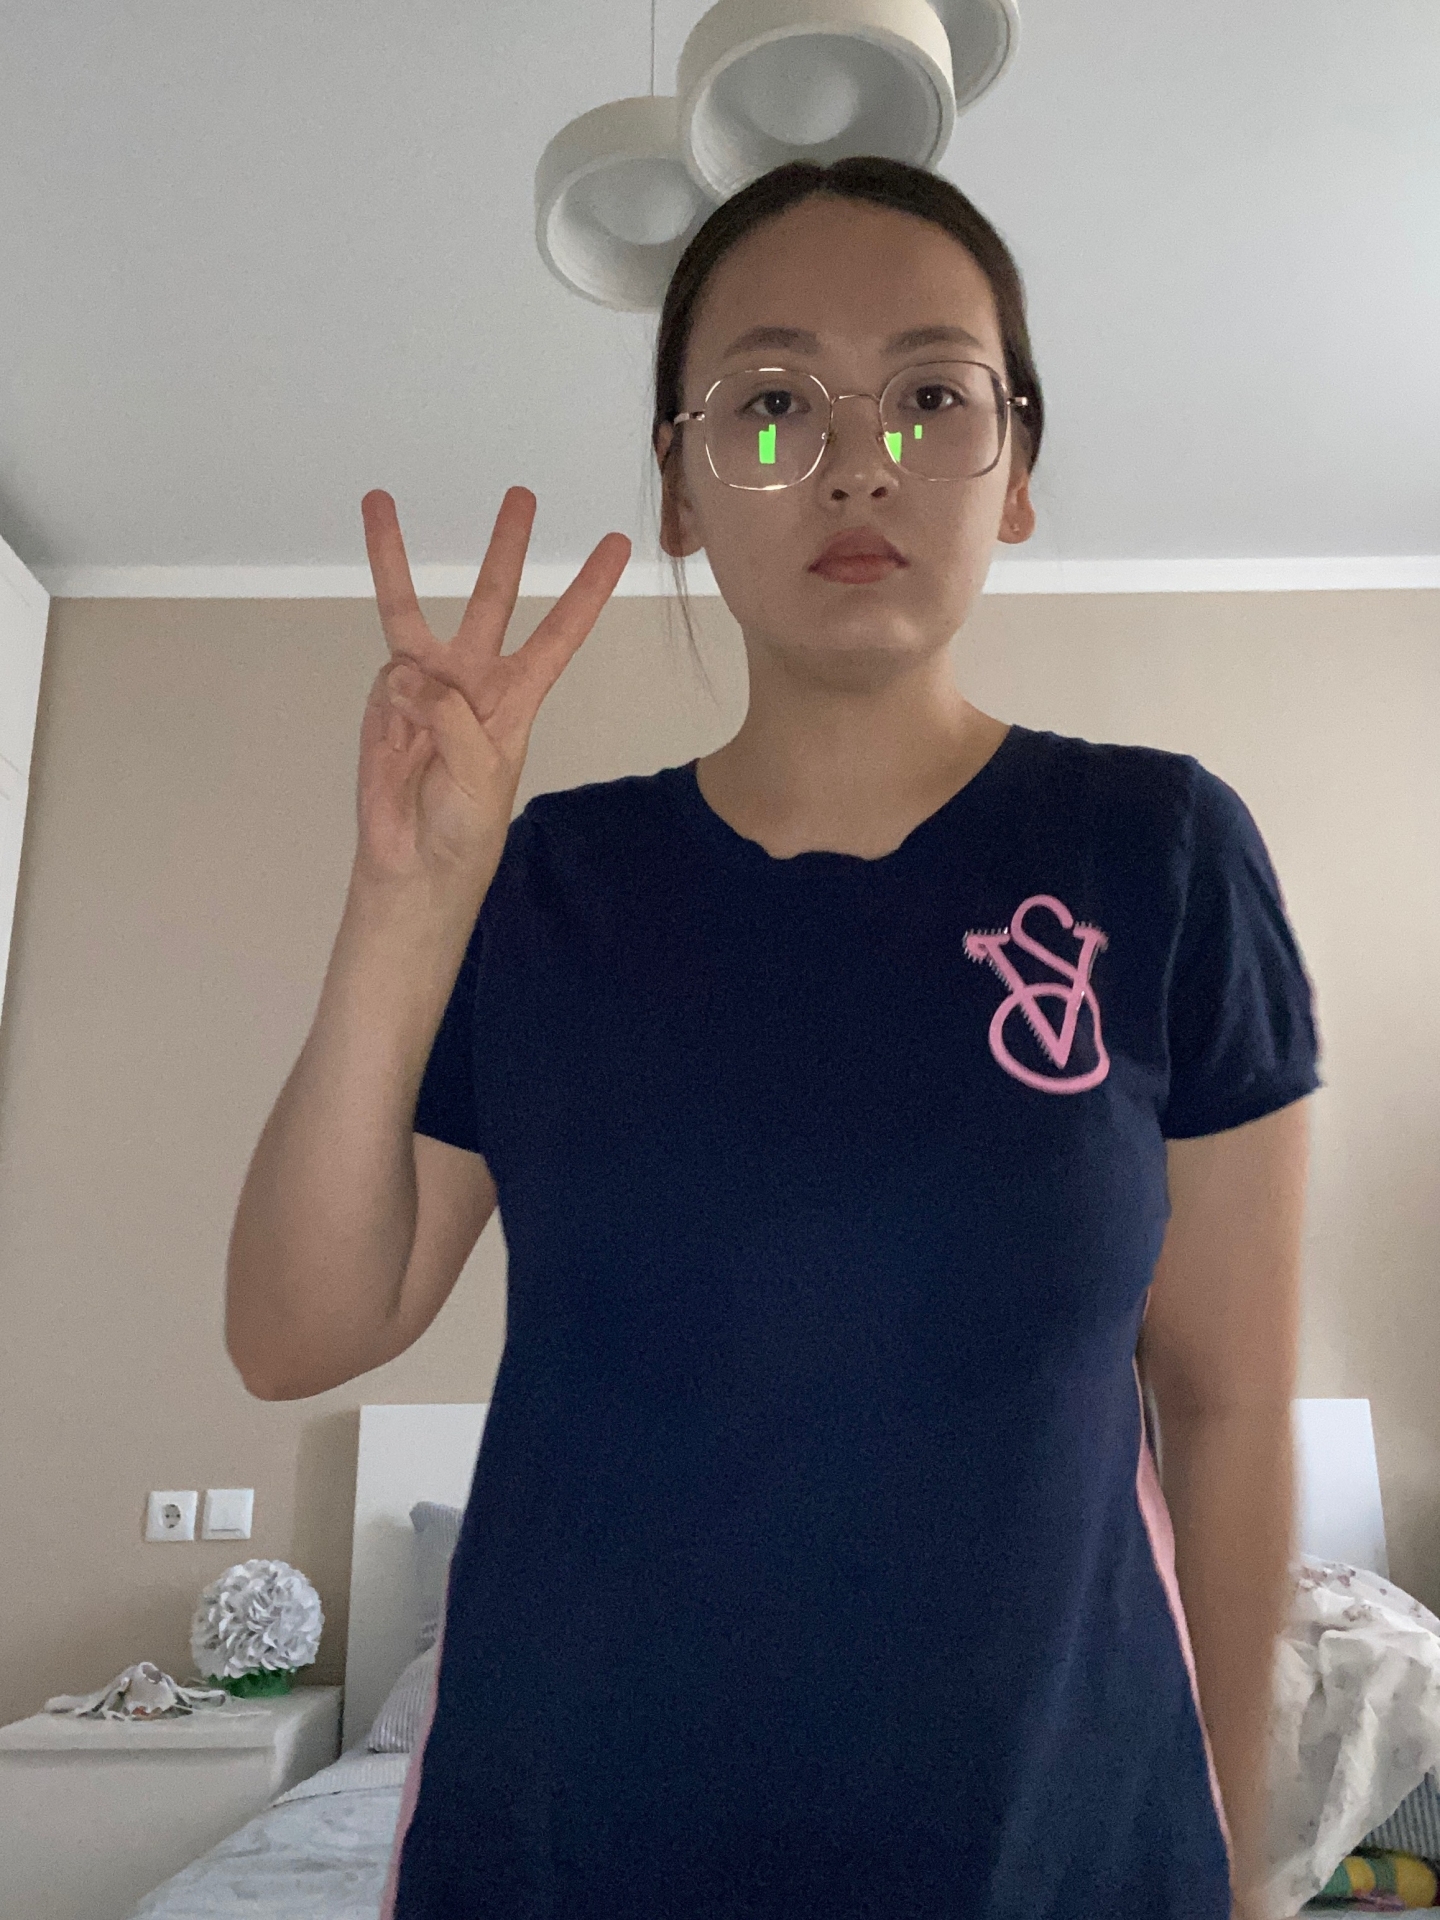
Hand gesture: three